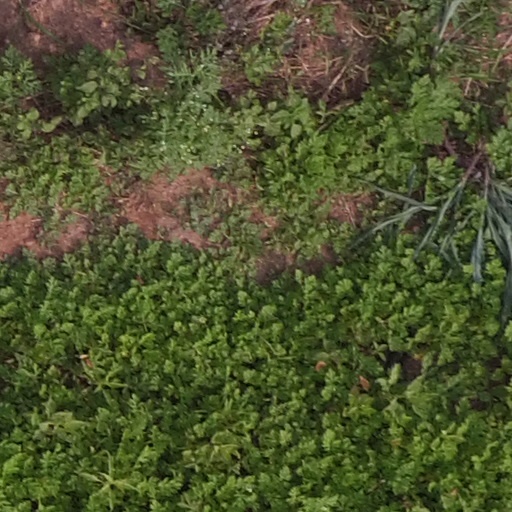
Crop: maize; corn